South Cove, Suffolk

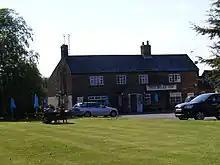
The "Five Bells" public house on the northern border of the parish

The Church of England parish church of St Lawrence is in the centre of the parish alongside the B1127. It possibly dates from the late Saxon period and may have been included as one of the two churches listed at Frostenden at the Domesday survey. It is certainly Norman at the latest, with a 12th-century nave with original doorways and a chancel that dates from the 14th-century. It has a thatched roof and a tall, flint-built tower which dates from the 15th-century. Windows in the nave date from as early as 1300 and a piscina in the chancel has been dated to the 13th-century.